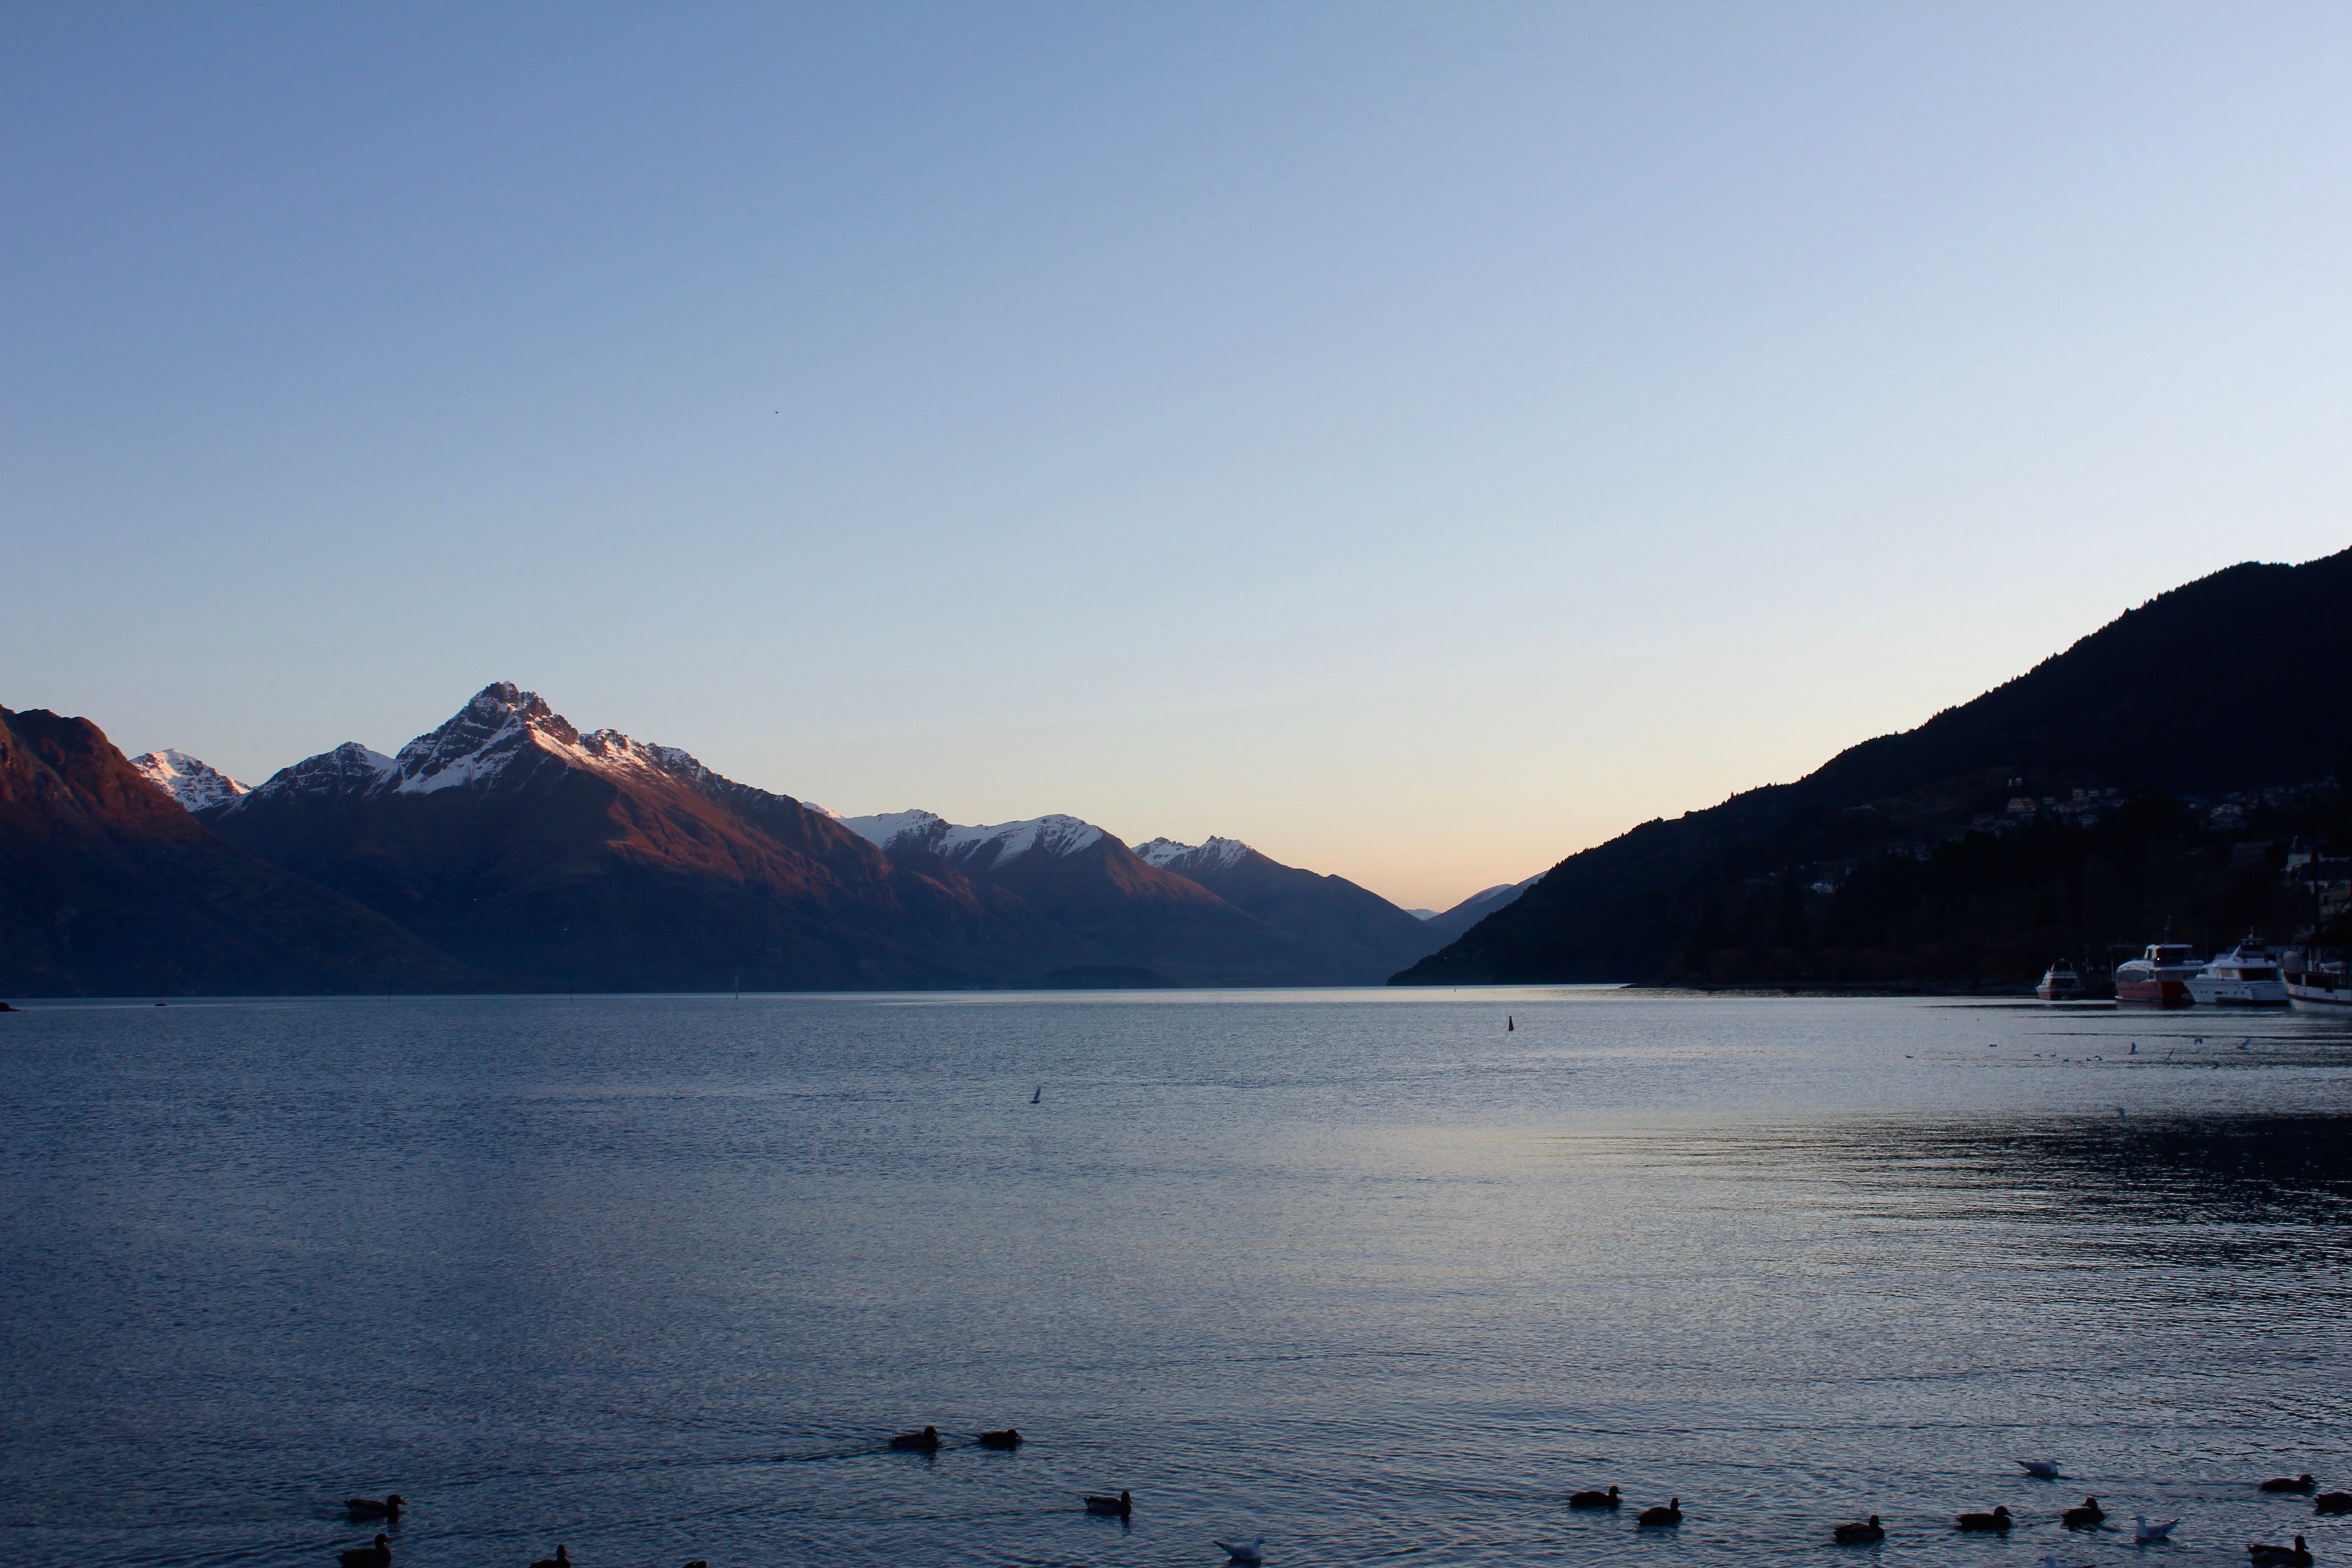
sea, coast, water, horizon, mountain, snow, cloud, sunset, morning, lake, dawn, mountain range, dusk, reflection, vehicle, bay, fjord, reservoir, body of water, mountains, loch, mountainous landforms